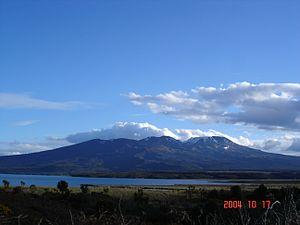
Parc national de Tongariro (Nouvelle-Zélande) Español: Parque Nacional de Tongariro 日本語: トンガリロ国立公園 中文: 汤加里罗国家公园